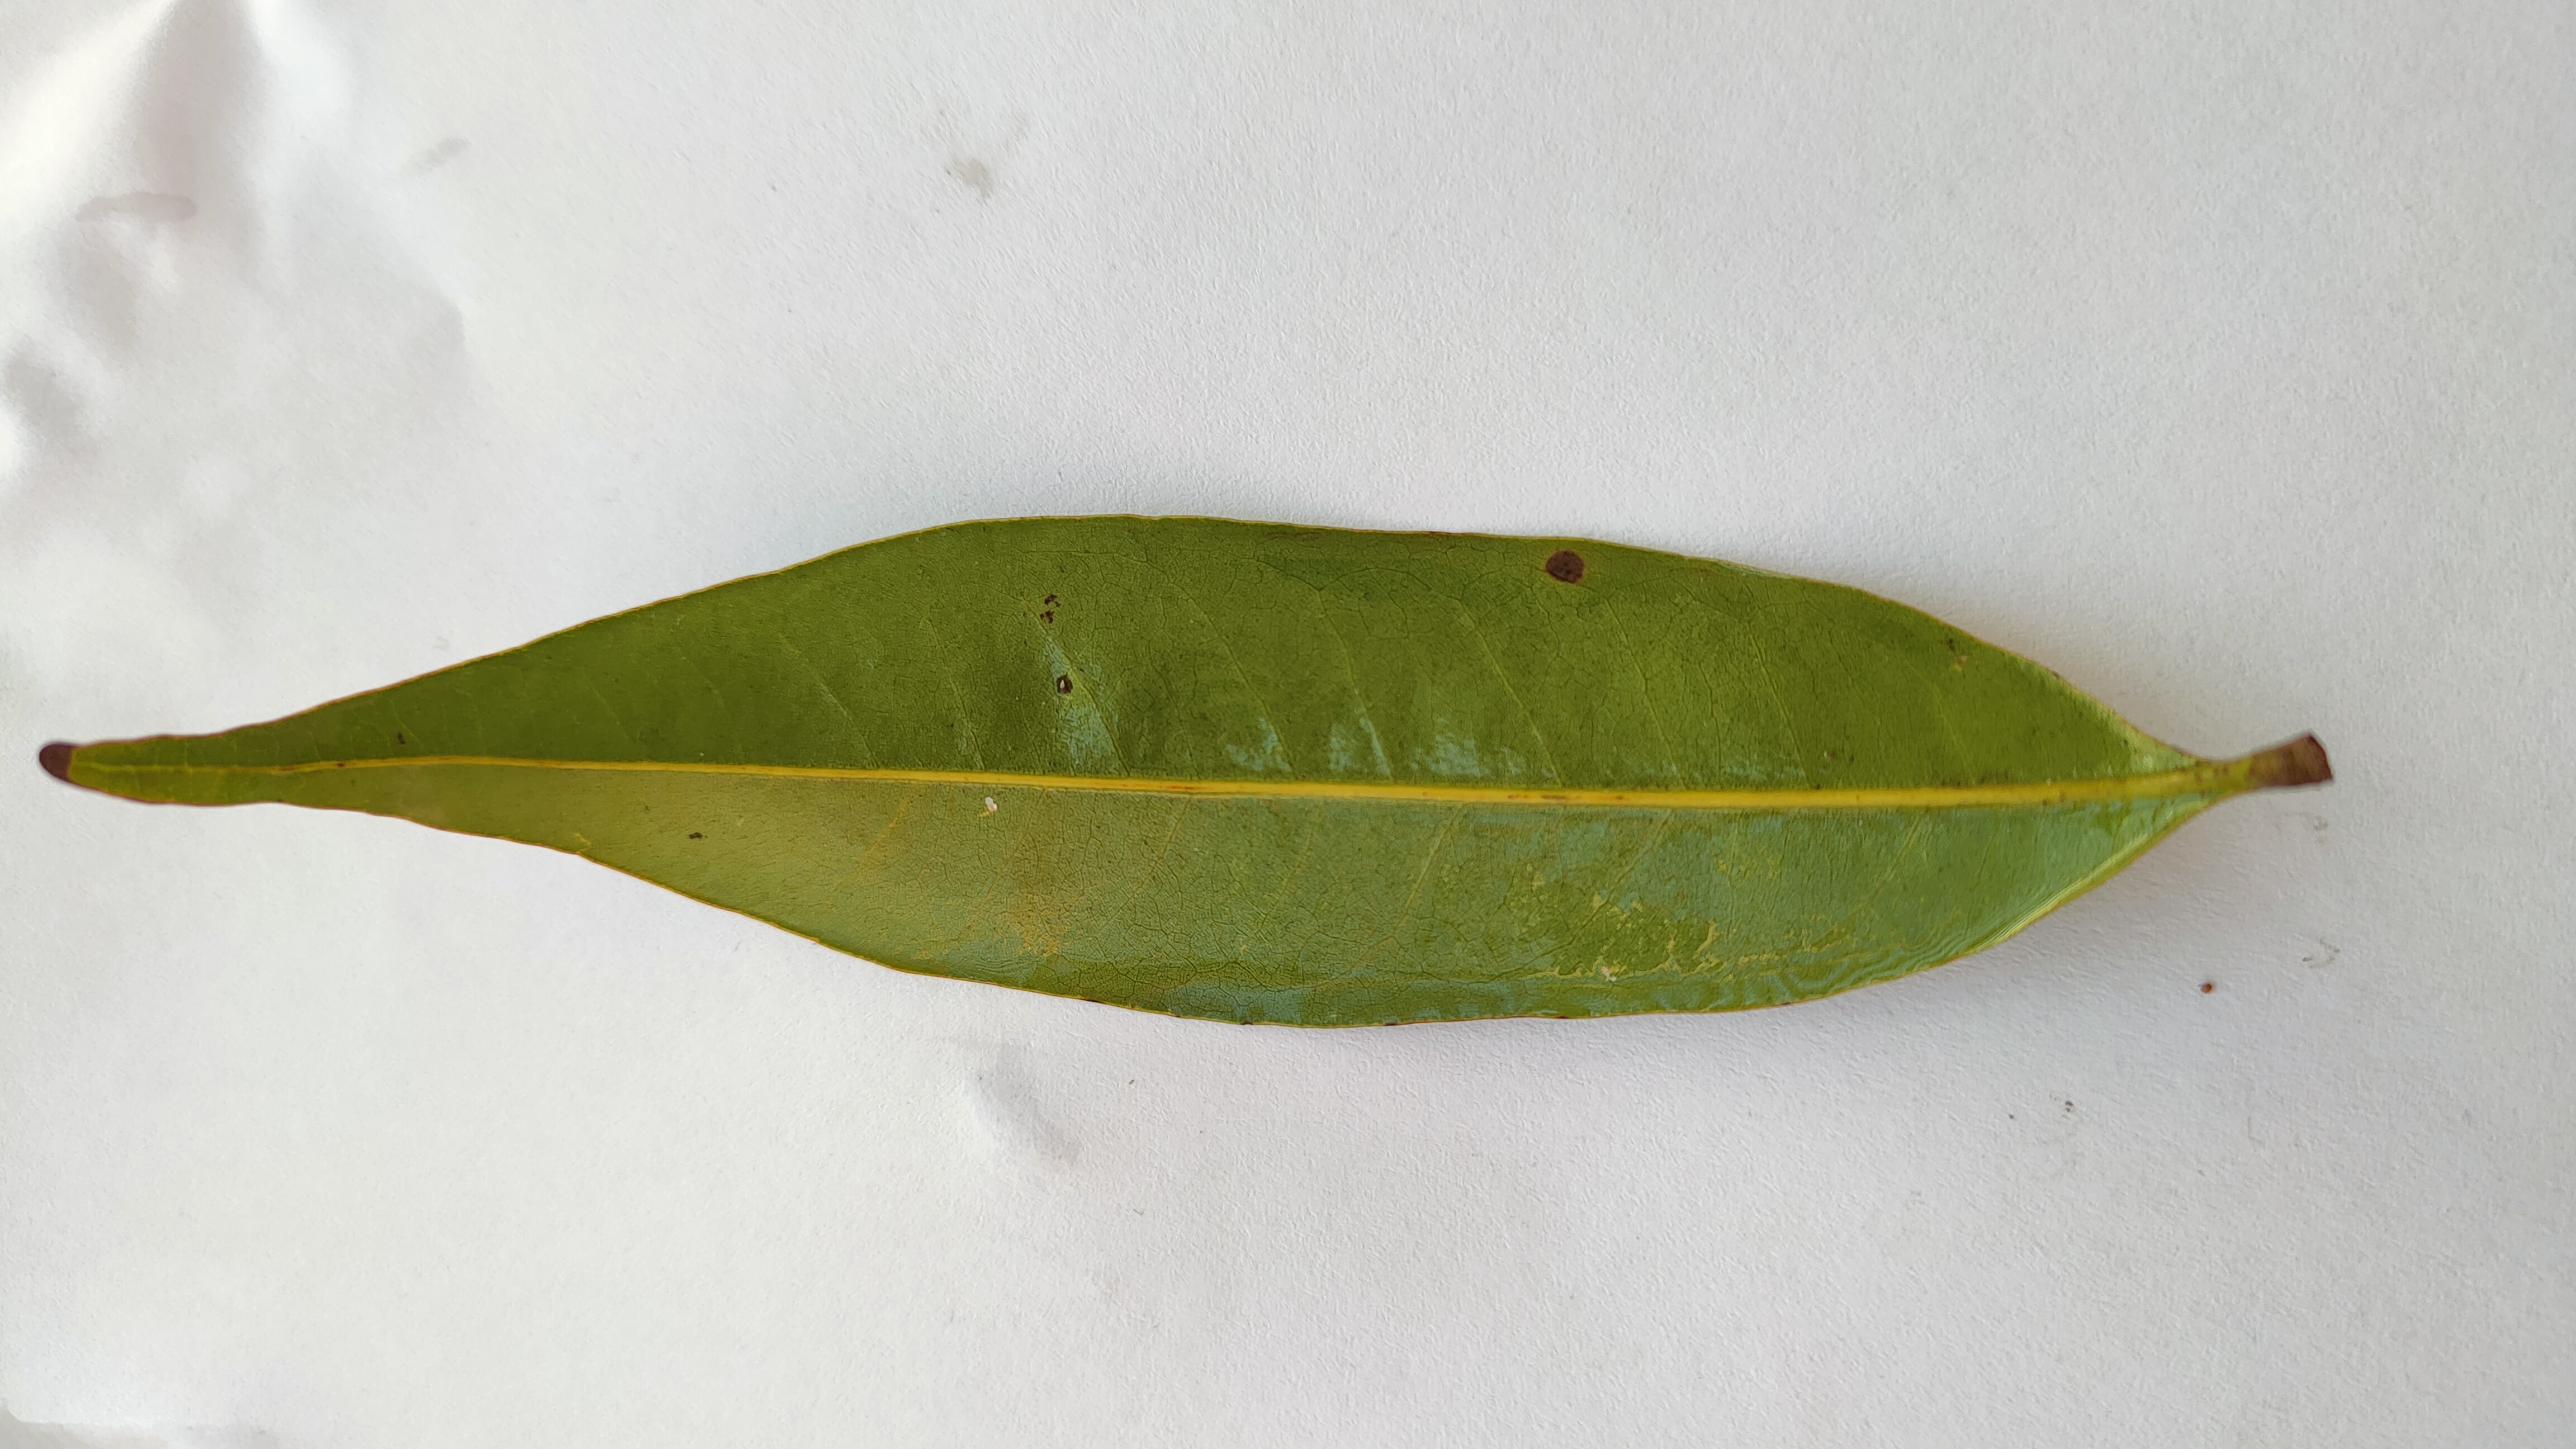
Leaf variety: Lychee